Valery Bryusov

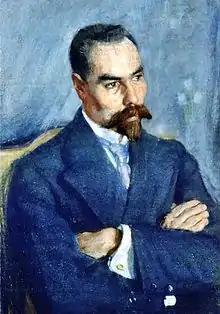
Portrait of Valery Bryusov by Sergey Malyutin (1913)

Valery Yakovlevich Bryusov (– 9 October 1924) was a Russian poet, prose writer, dramatist, translator, critic and historian. He was one of the principal members of the Russian Symbolist movement.